Julius Fučík (journalist)

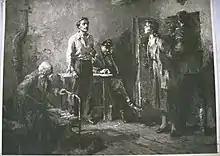
Last Meeting, Julius Fučík triptych by Felix Lembersky, Aleksandr Dashkevich, Nikolay Brandt

The Party found Julius Fučík and his book convenient for use as propaganda and turned them into one of the most visible symbols of the Party. The book was required reading in schools and by the age of 10 every pupil growing up in communist Czechoslovakia was familiar with Fučík's work and life. Fučík became a hero whose portrait was displayed at political meetings. Gusta Fučíková was given a high position in the Party hierarchy (the chairmanship of a women's organization), holding it for decades.